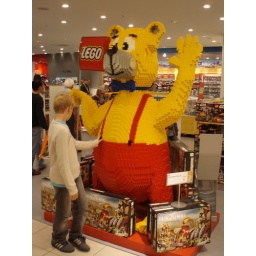
Epic Lego bear in KaDeWe in Berlin. The small boy is in the picture for scale.